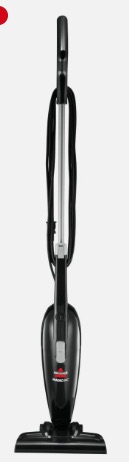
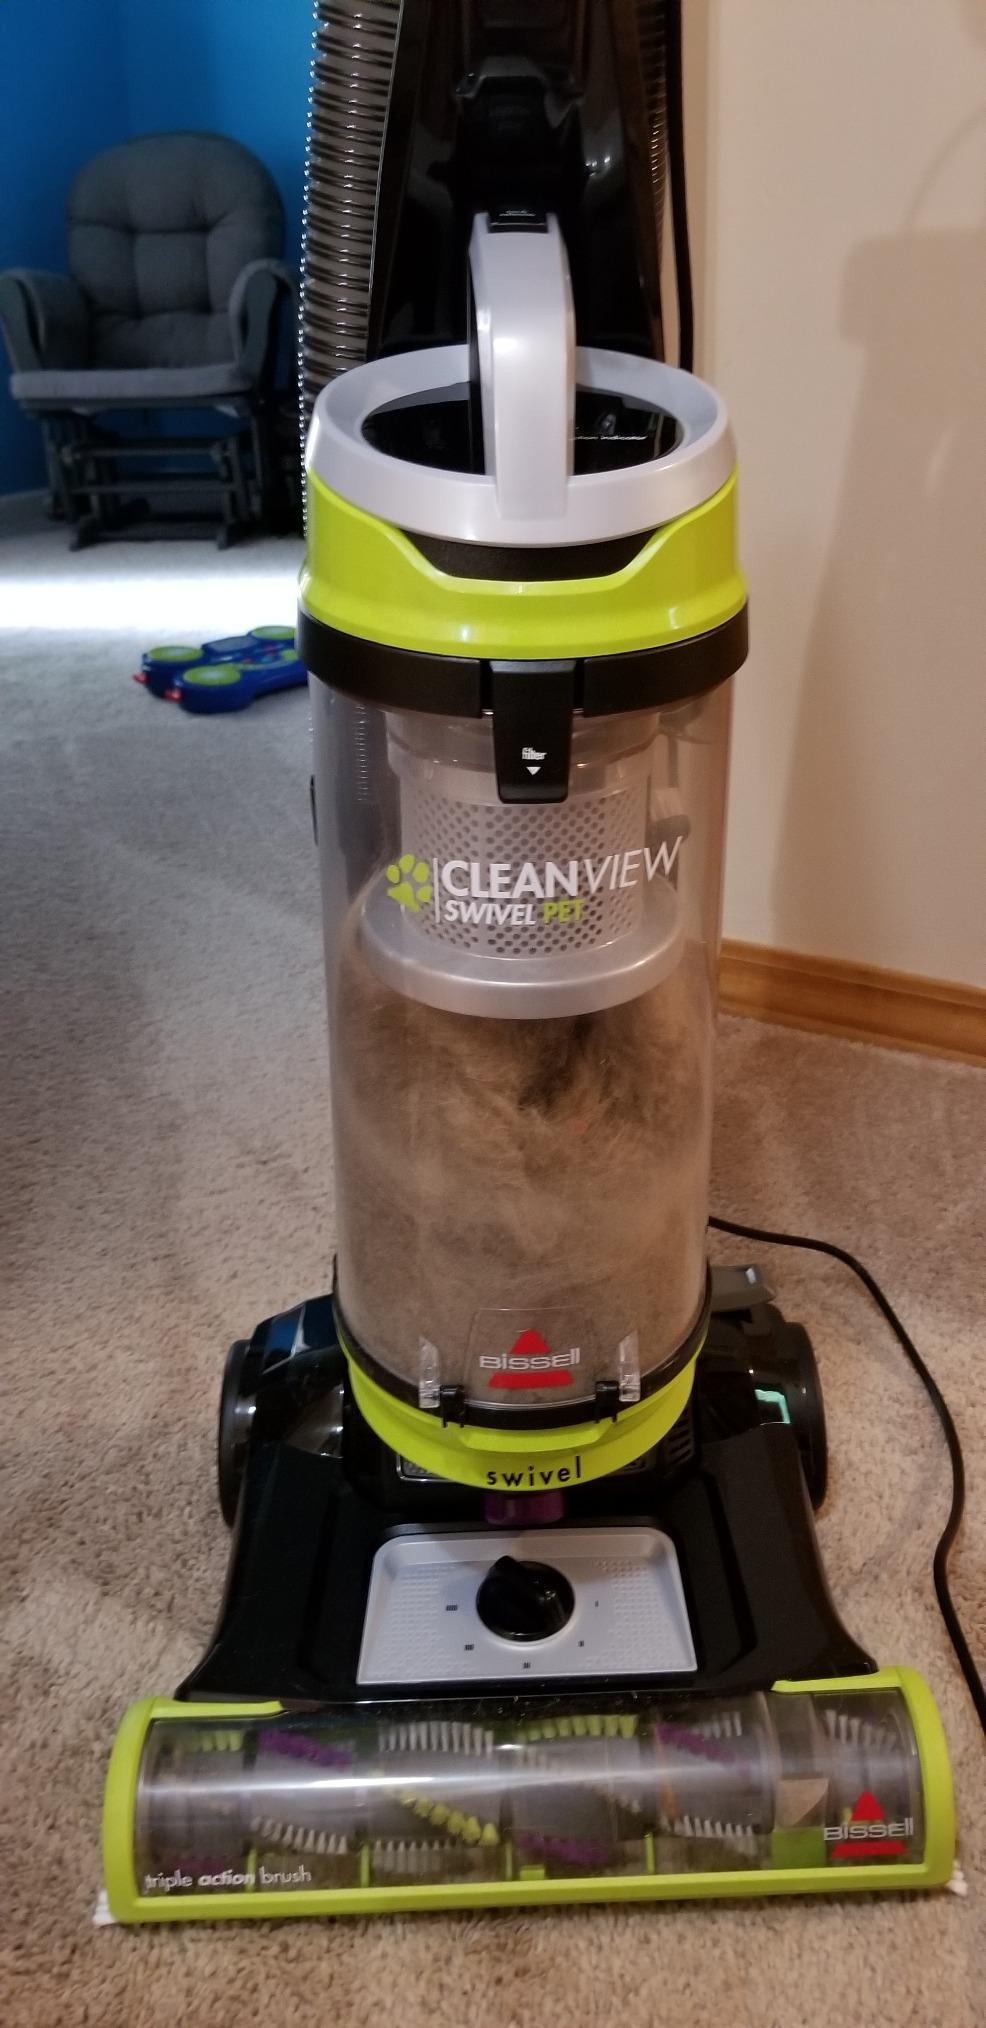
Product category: items_vacuum
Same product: no